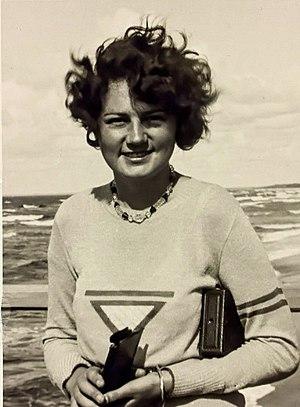
"Angela Maria ""Geli"" Raubal est la nièce d'Adolf Hitler, née le 4 juin 1908 à Linz et morte le 18 septembre 1931 à Munich.